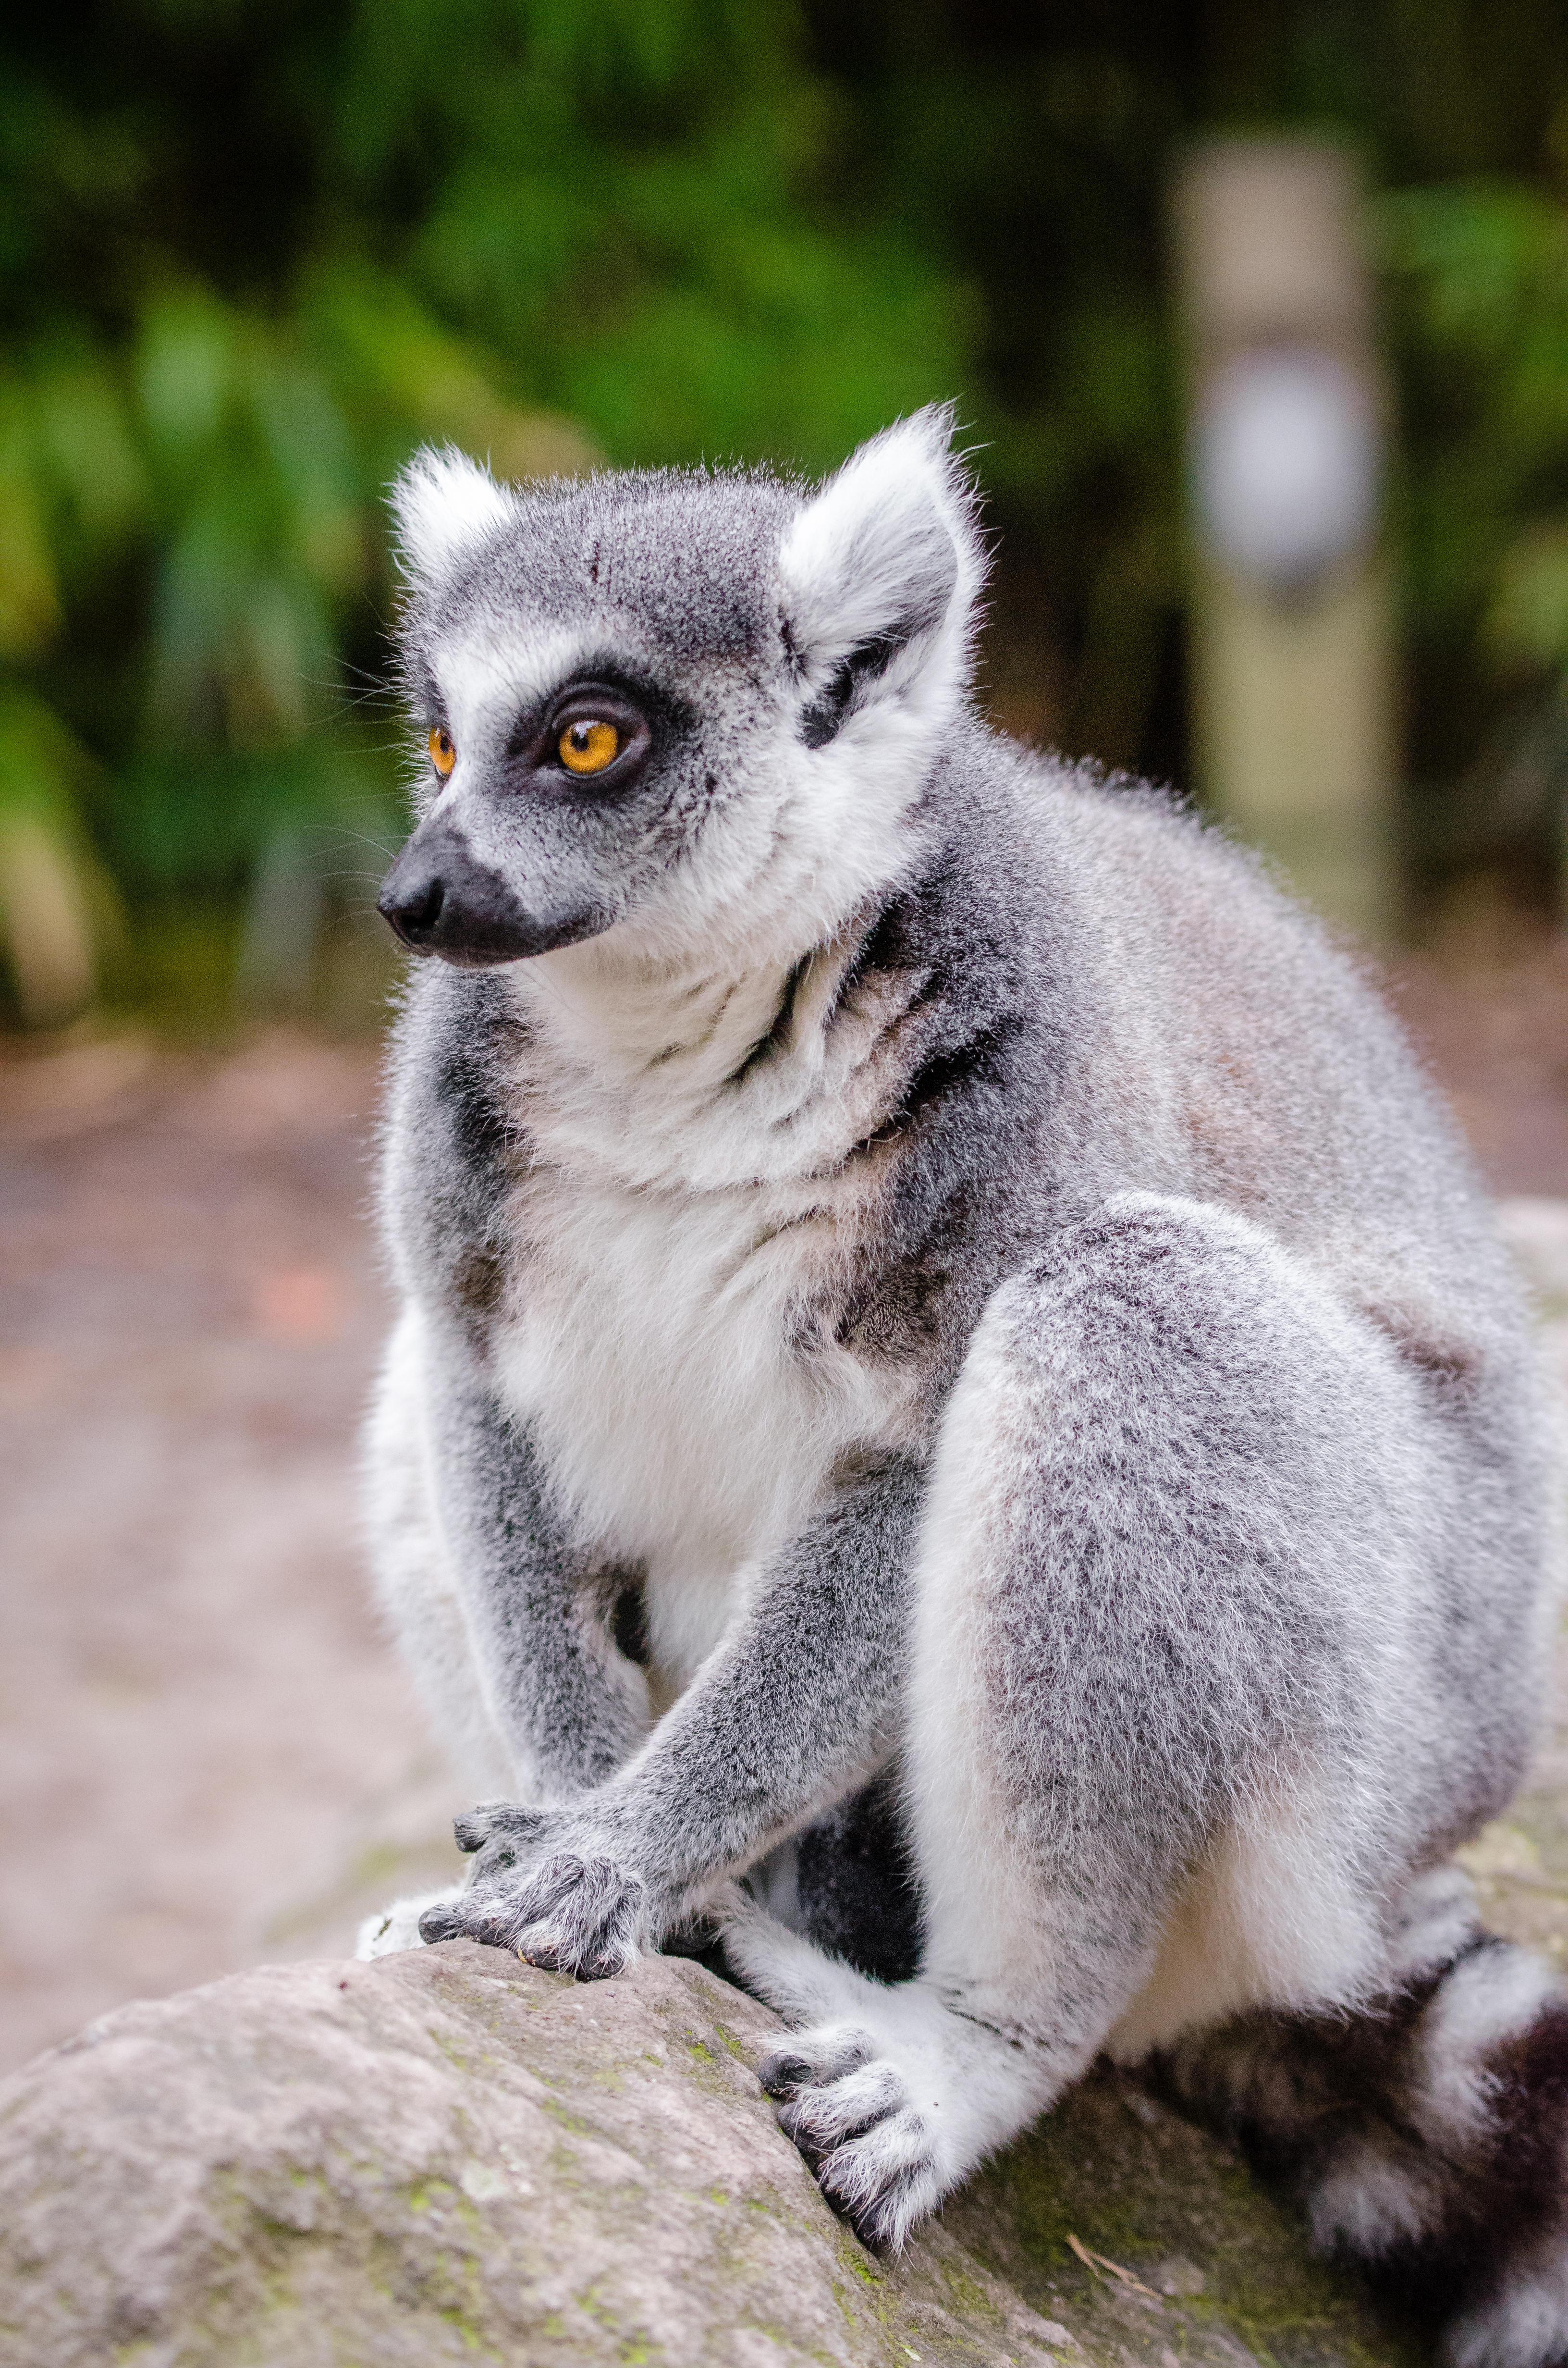
bokeh, wildlife, zoo, mammal, fauna, primate, endangered, madagascar, vertebrate, germany, lemur, lemurs, critically, d7000